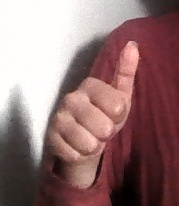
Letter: aleff